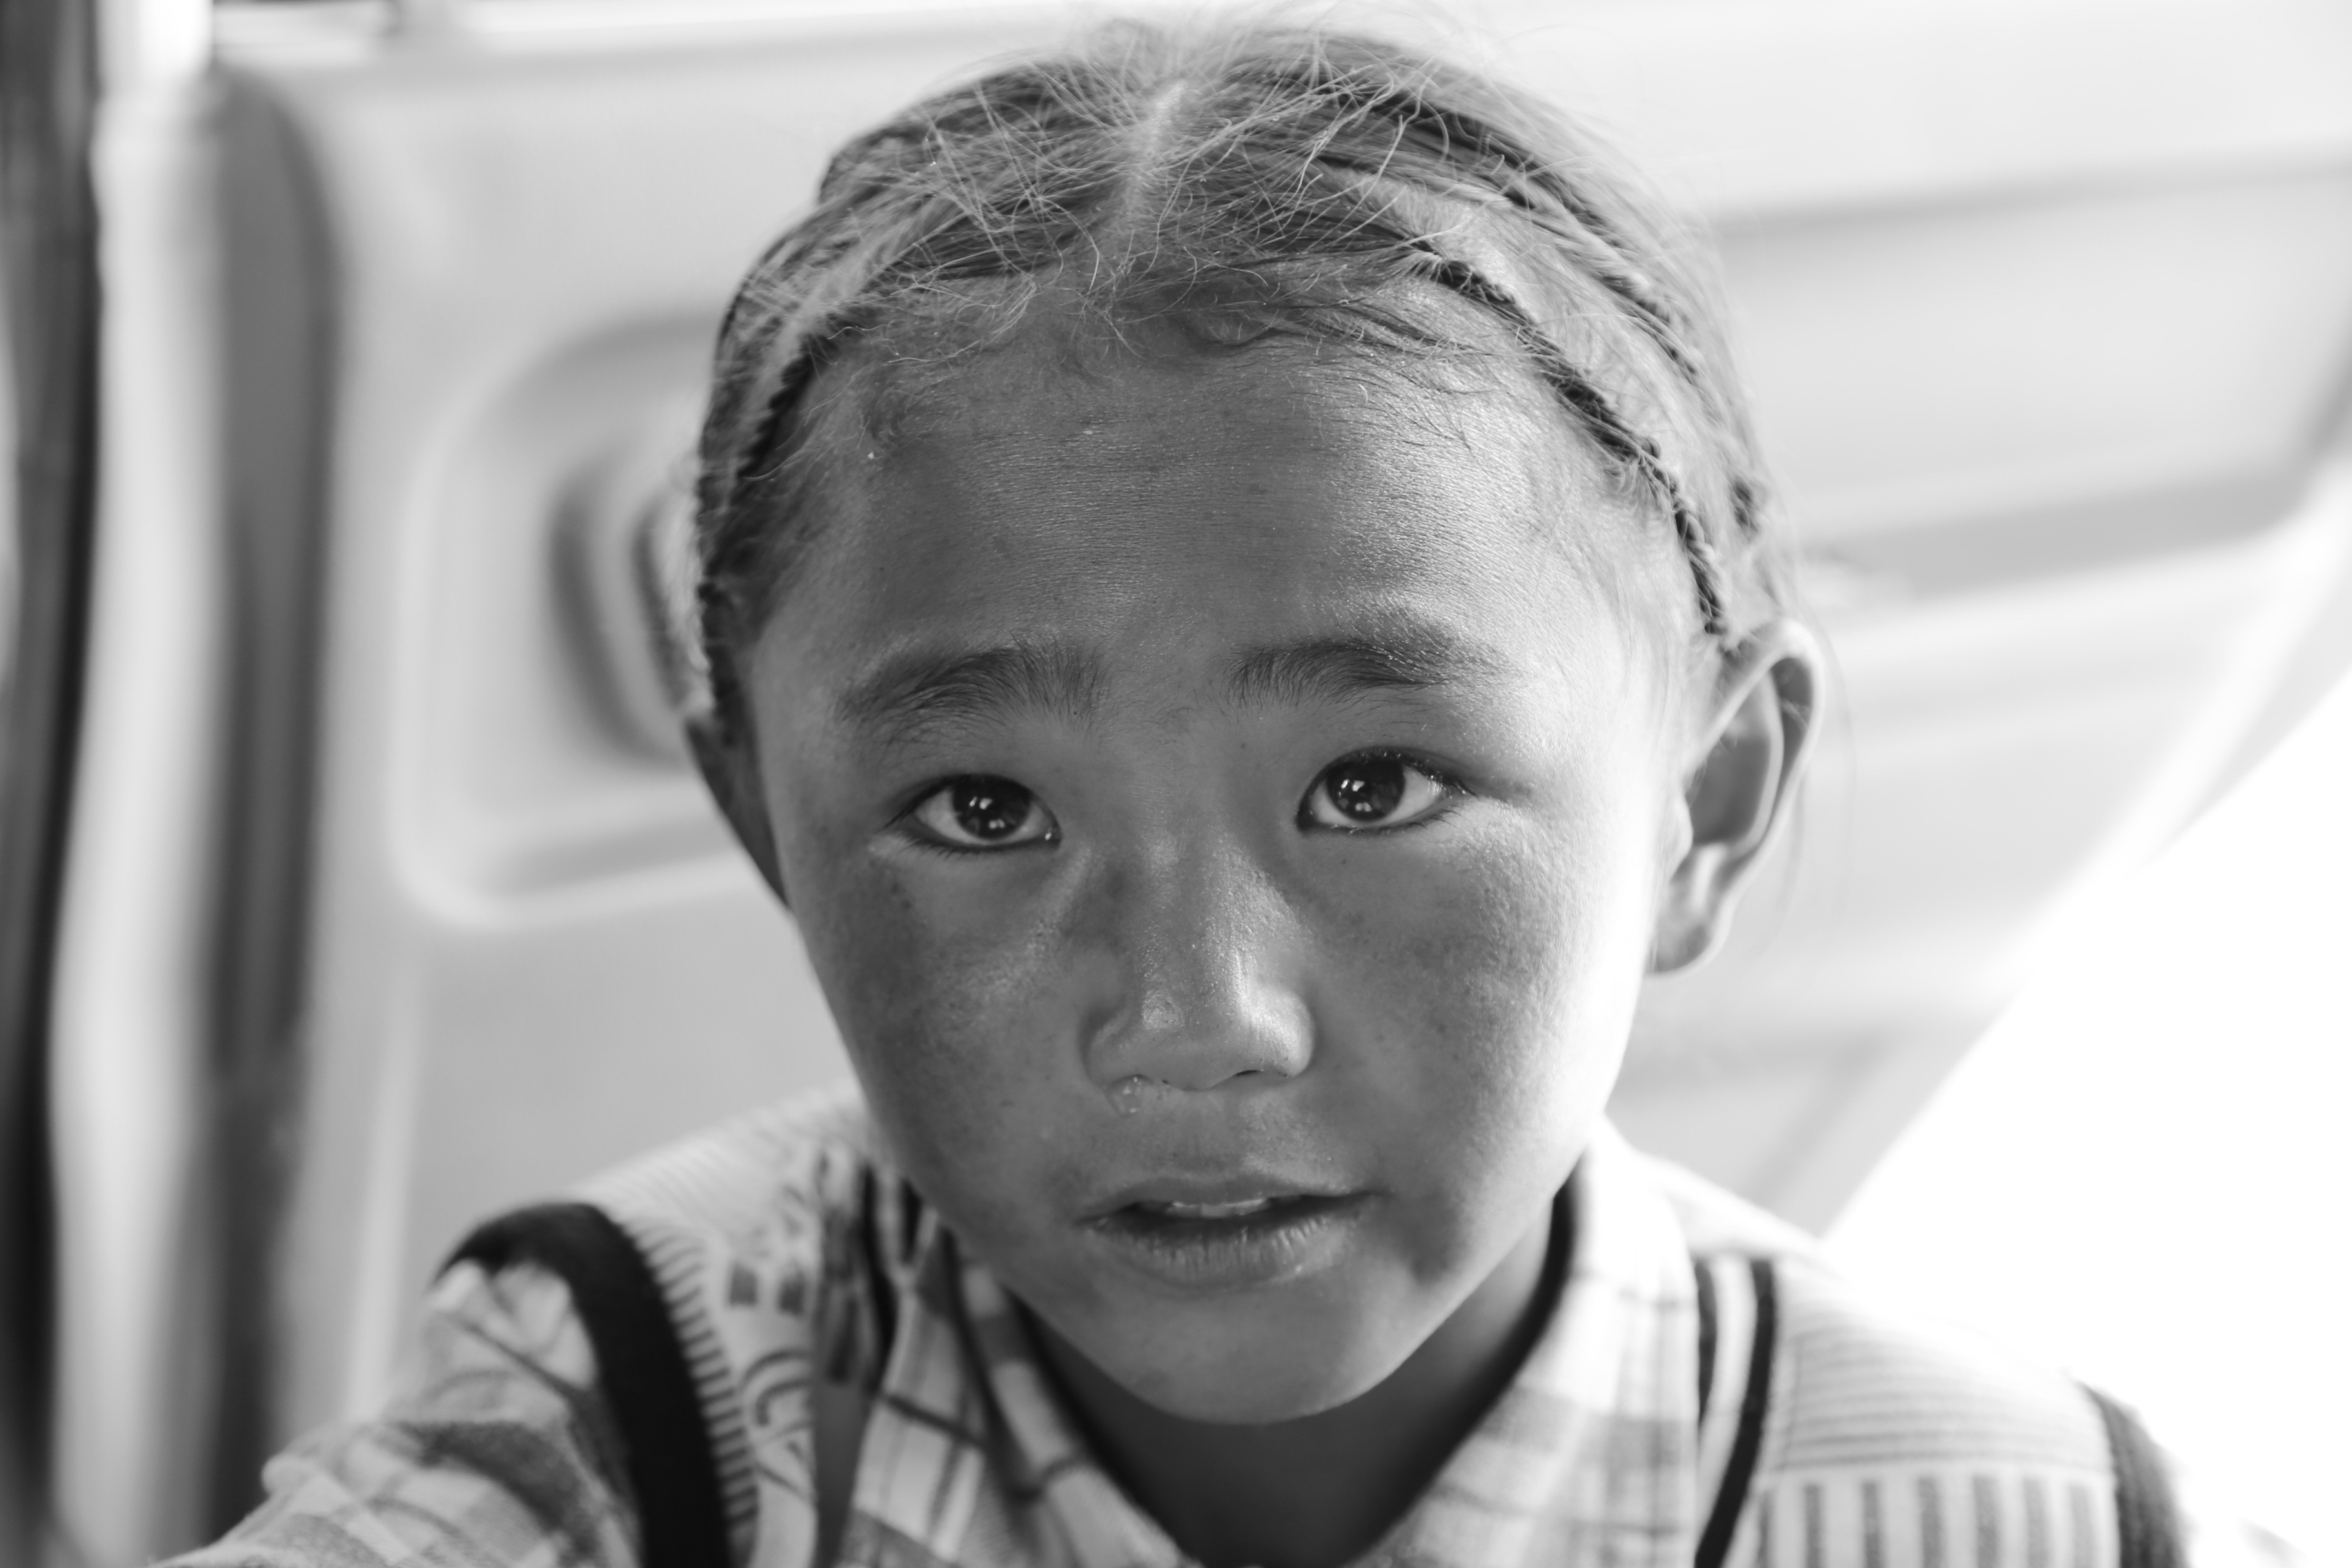
man, person, black and white, woman, white, photography, male, portrait, child, black, monochrome, facial expression, smile, close up, face, girls, eye, head, emotion, tibetan, monochrome photography, portrait photography